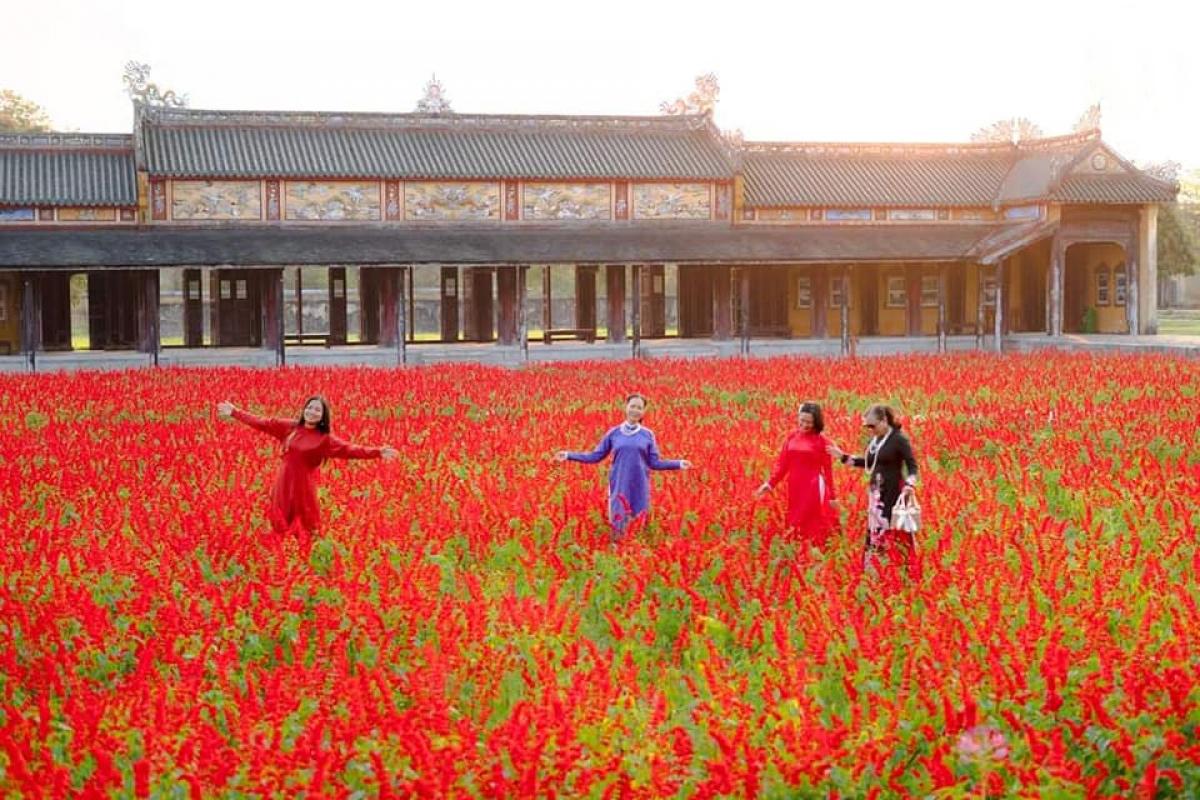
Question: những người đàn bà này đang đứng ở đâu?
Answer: những người đàn bà này đang đứng trên đồng hoa